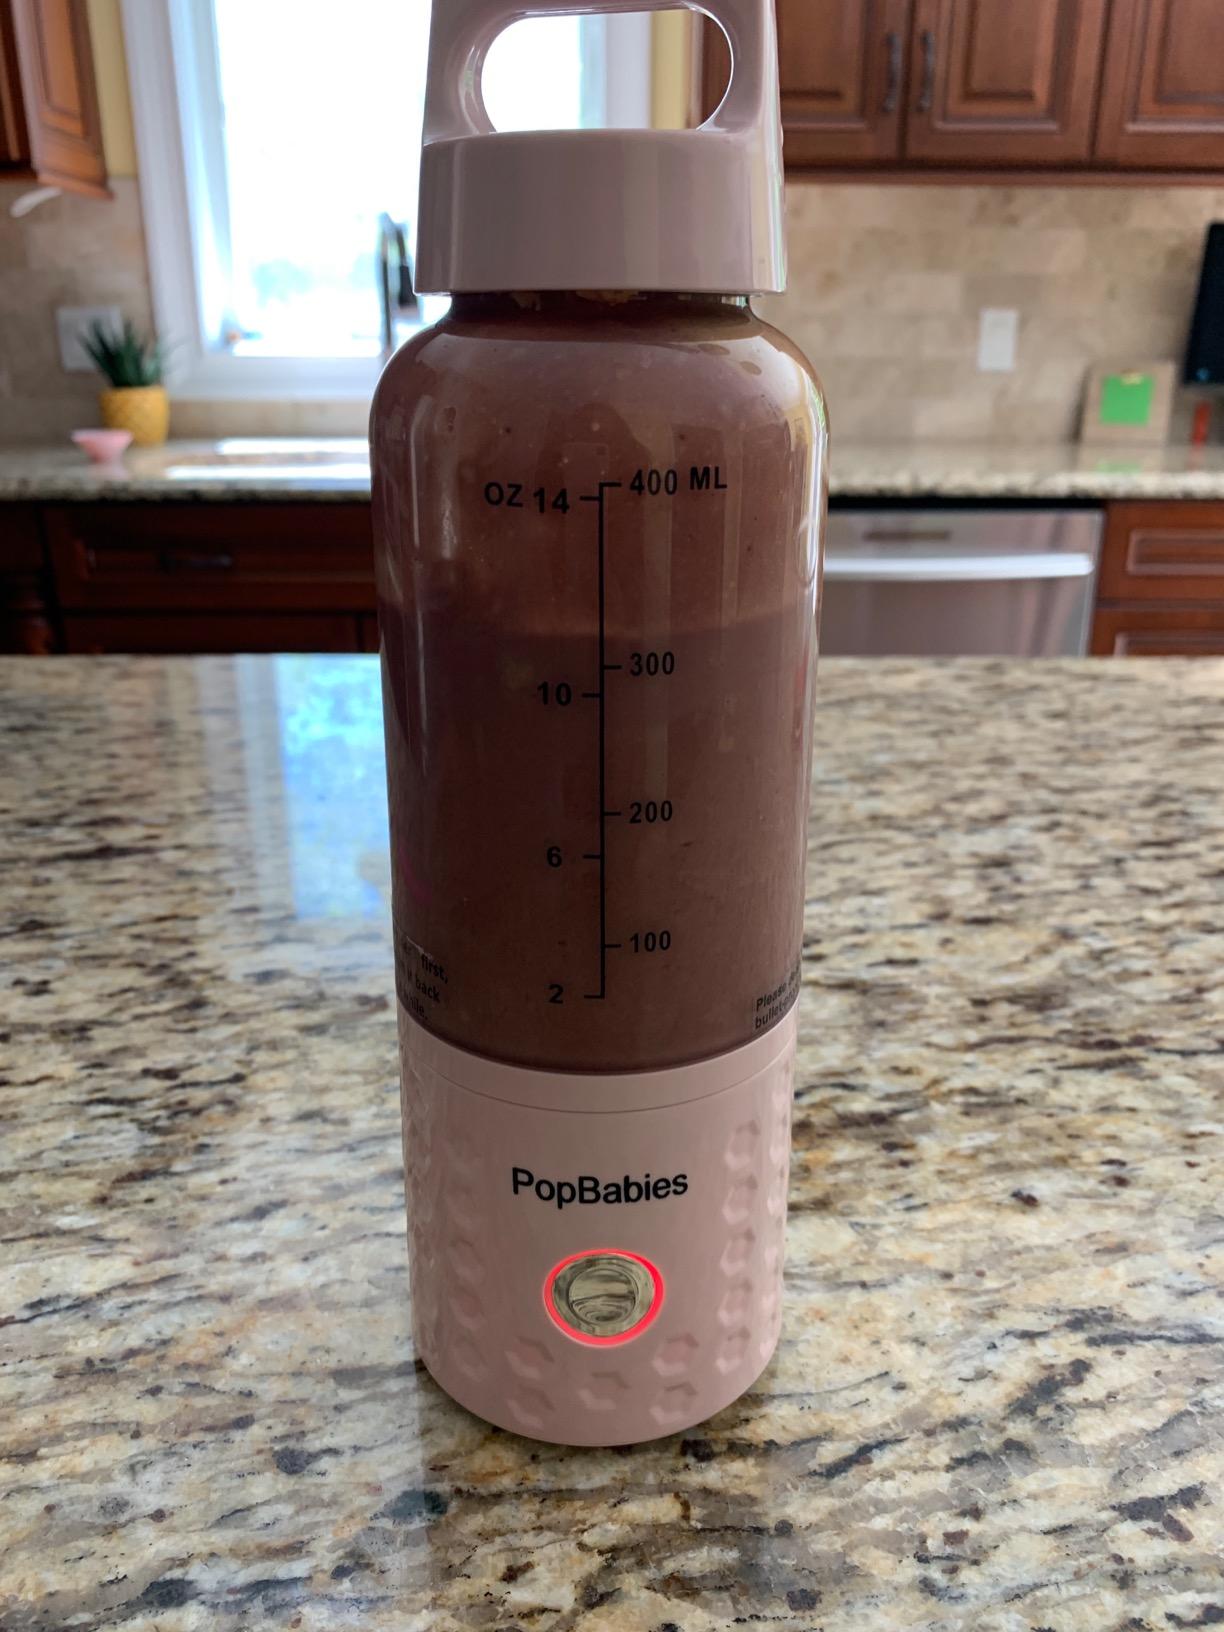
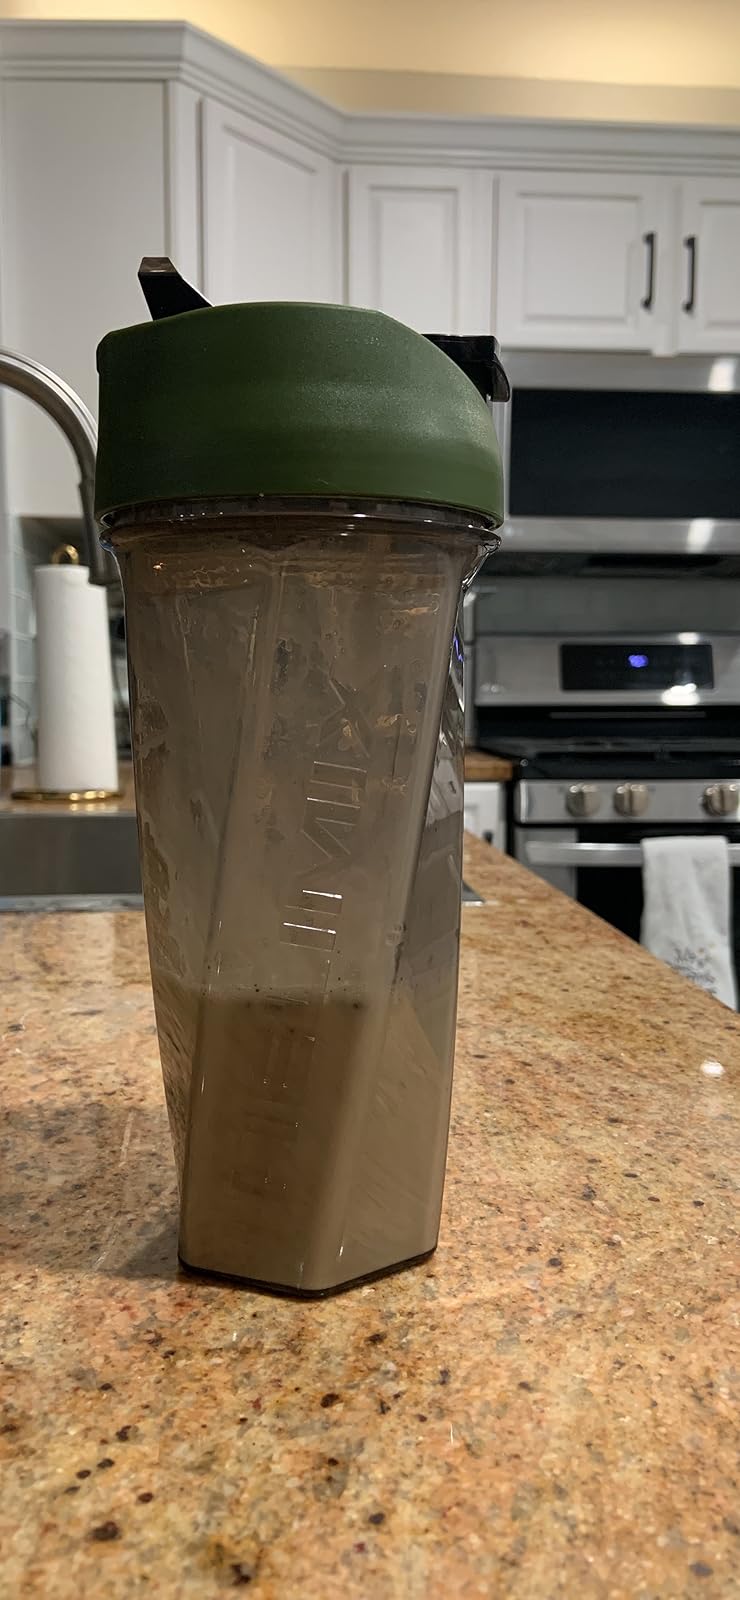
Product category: items_blender
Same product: no